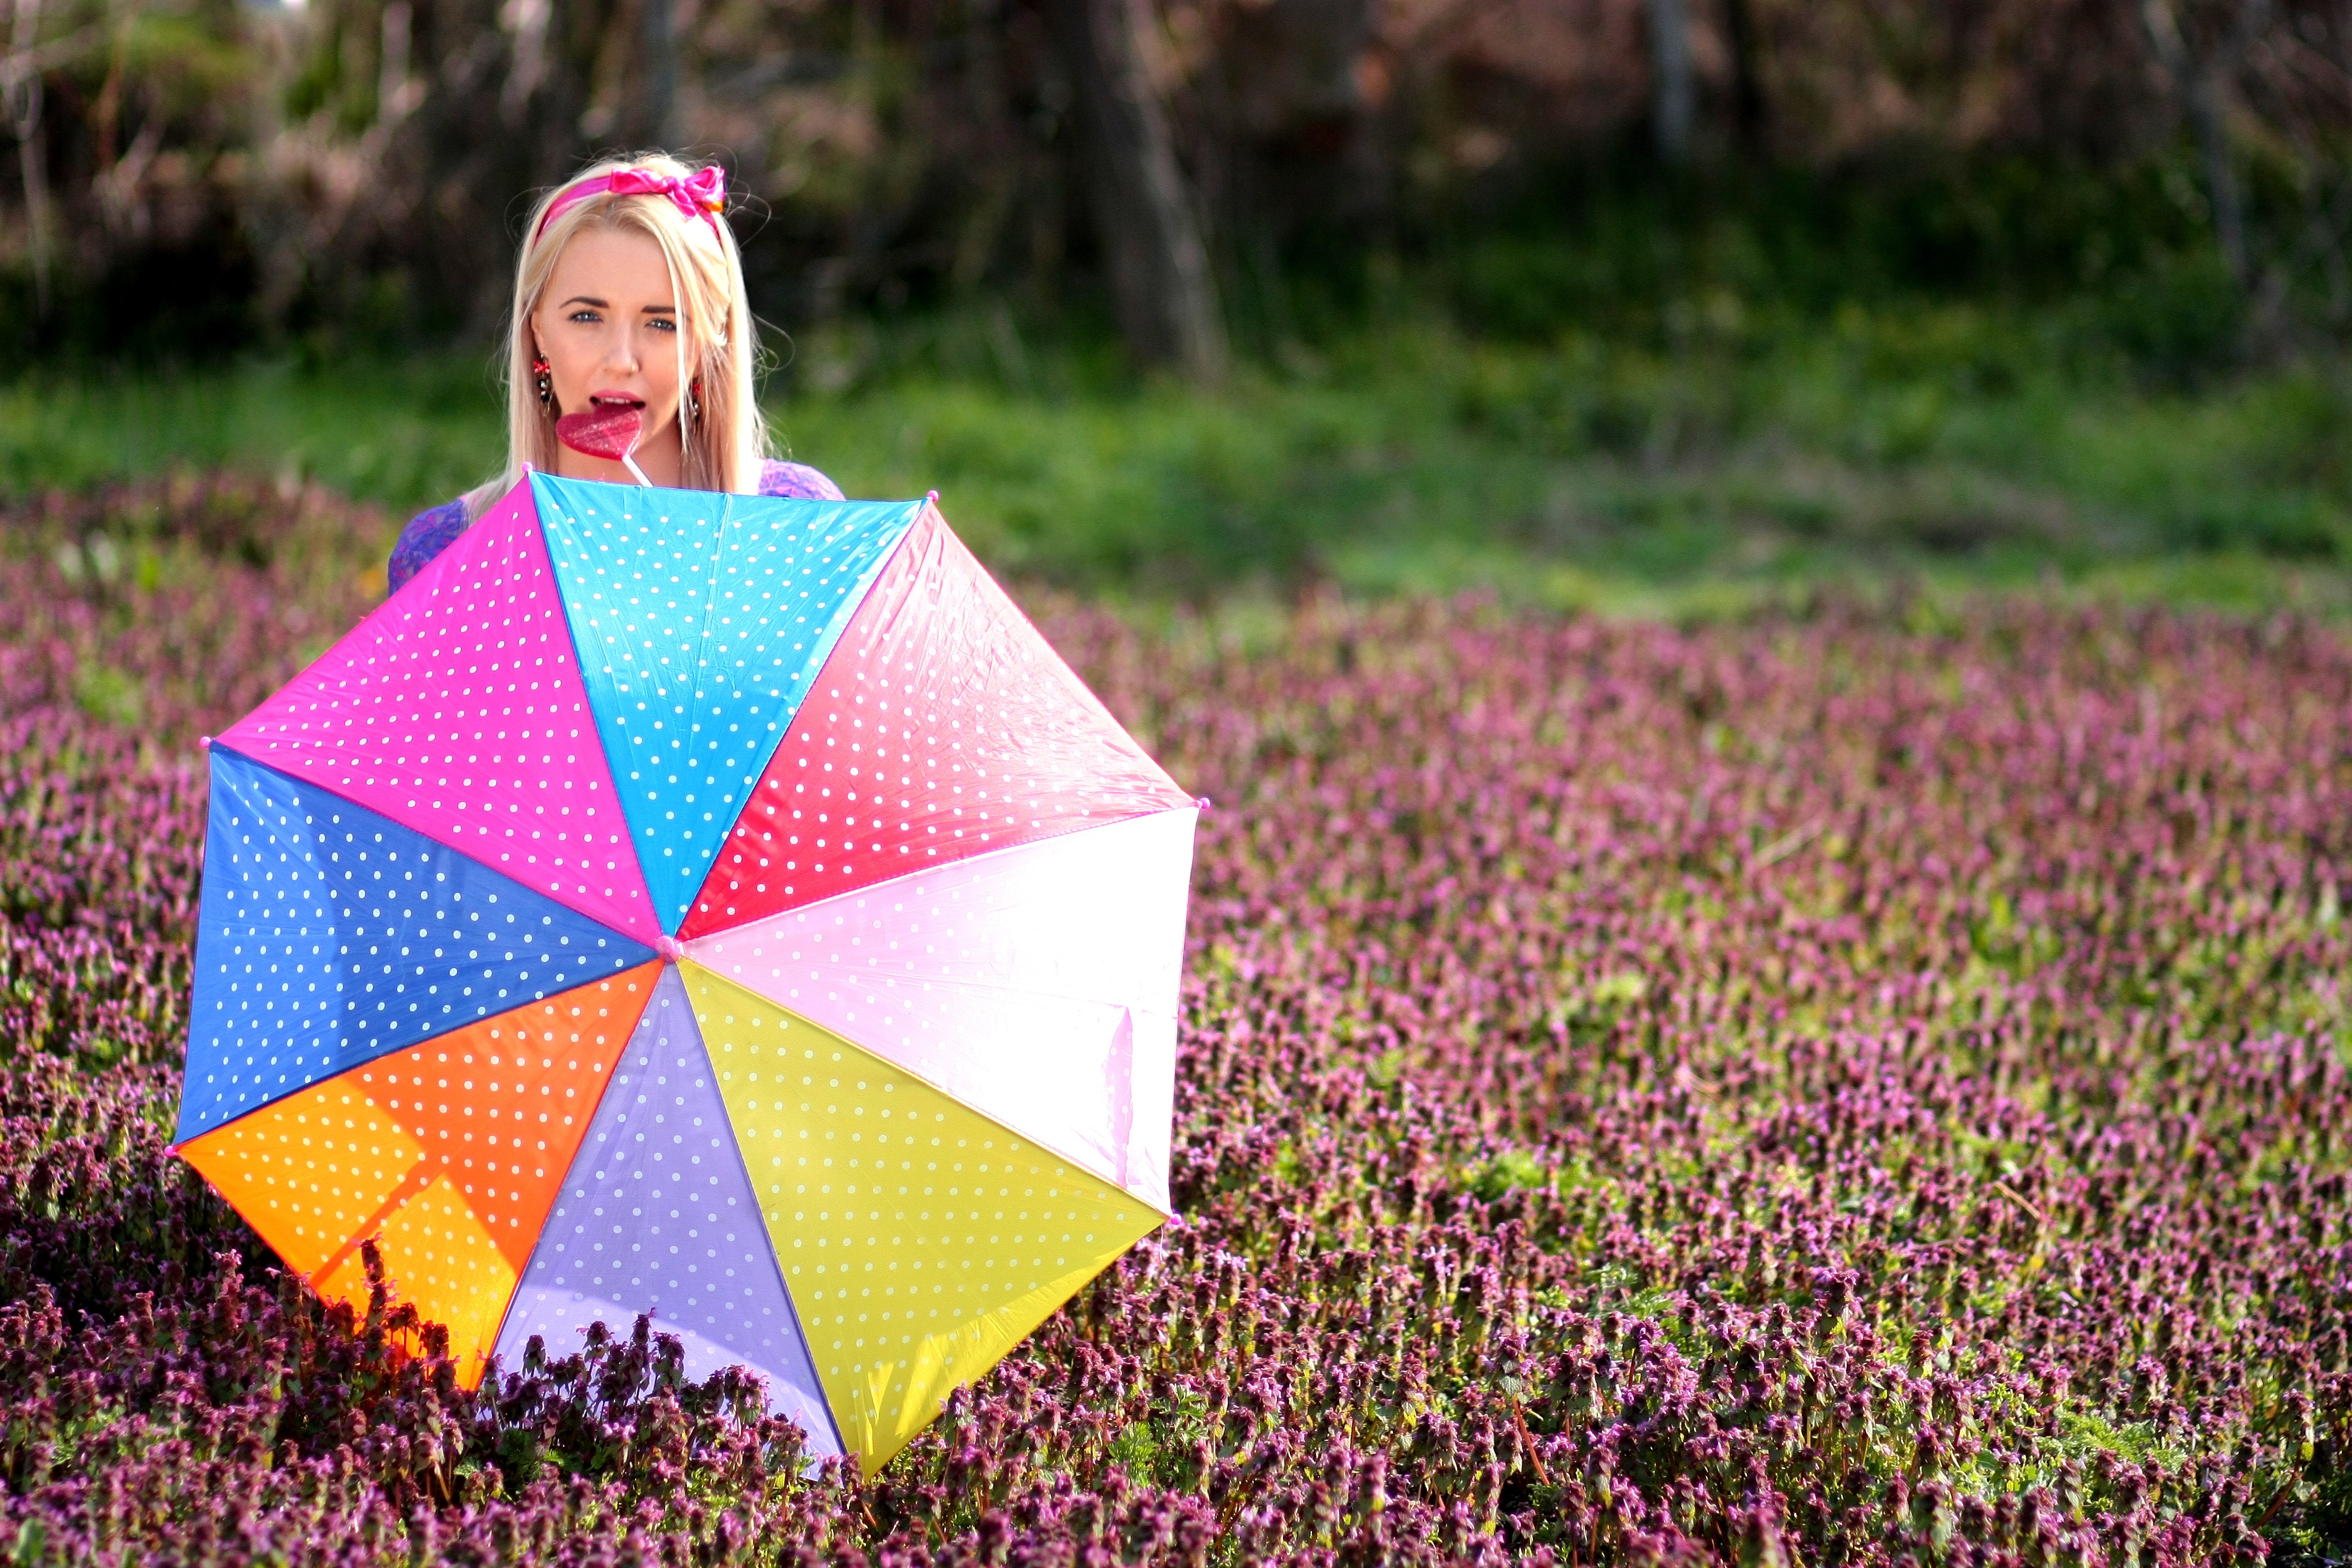
grass, girl, lawn, leaf, flower, pattern, umbrella, autumn, blonde, season, coloring, art, blue eyes, candy bar, mov